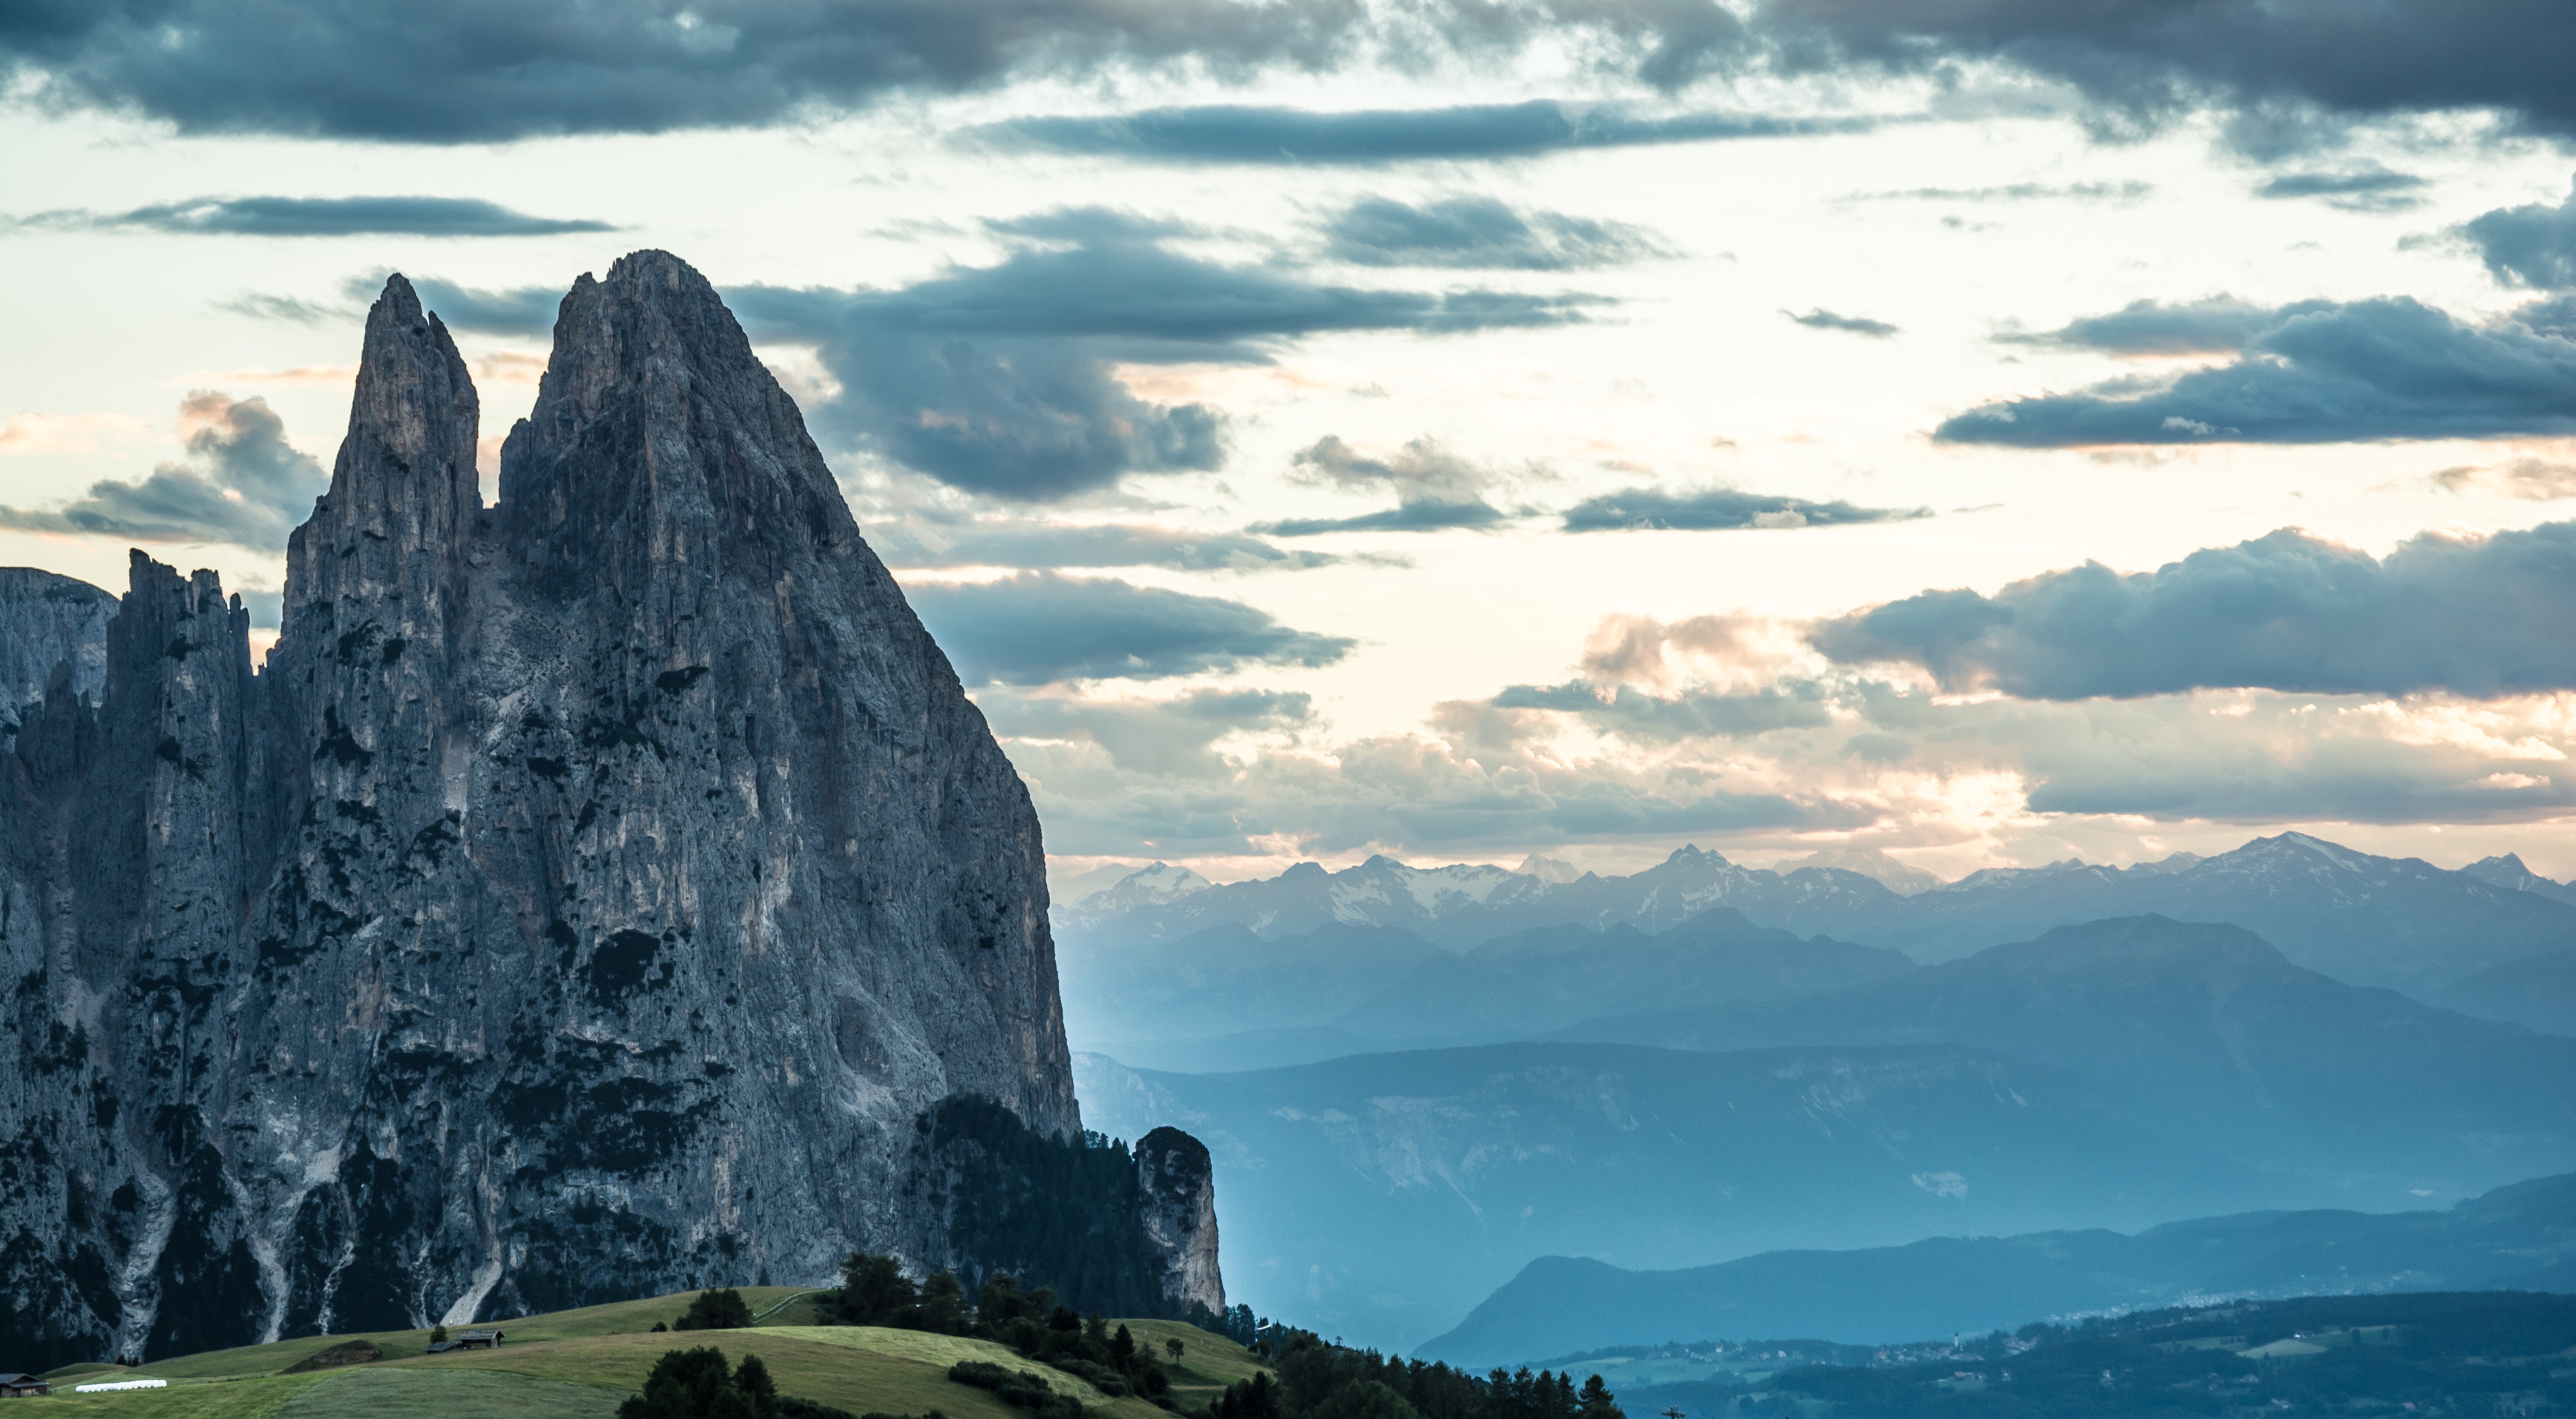
landscape, nature, rock, mountain, cloud, sky, mountain range, reflection, fjord, terrain, summit, alps, plateau, landform, geographical feature, atmospheric phenomenon, mountainous landforms, glacial landform